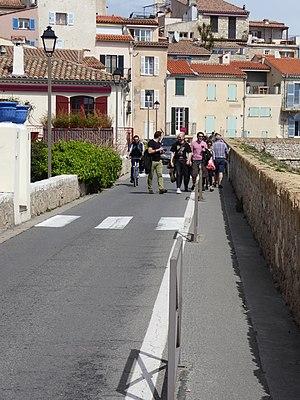
Voici par ordre alphabétique les principaux noms de rues, chemins, boulevards, avenues, places et quartiers de Antibes, commune des Alpes-Maritimes. L'article propose aussi des explications toponymiques.